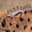
Label: lizard